Rebecca Nurse Homestead

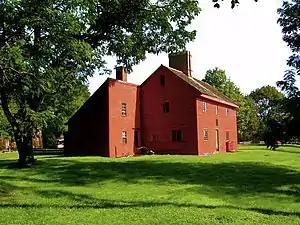
The Rebecca Nurse Homestead in 2006.

The Rebecca Nurse Homestead is a historic colonial house built ca. 1678 located at 149 Pine Street, Danvers, Massachusetts. It had many additions through the years, eventually being historically restored and turned into a museum in 1909. Today it is owned and operated by the Danvers Alarm List Company, a volunteer non-profit organization of Revolutionary War reenactors, and is part of the Salem Village Historic District.